Hrithik Roshan

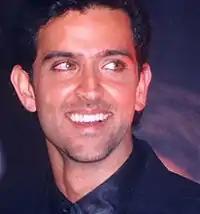
A picture of Hrithik Roshan taken in 2001.

In 2001, Roshan appeared in two films, the first of which was Subhash Ghai's "Yaadein", a romantic drama which paired him with Kareena Kapoor and reunited him with Shroff. Although highly anticipated, "Yaadein" was reviled by critics; in "The Hindu", Ziya Us Salam criticised the director for relying on Roshan's commercial appeal. Roshan next had a supporting role in Karan Johar's ensemble melodrama alongside Amitabh Bachchan, Jaya Bachchan, Shah Rukh Khan, Kajol and Kareena Kapoor. He was cast as Rohan Raichand—the younger son of Bachchan's character who plots to reunite him with his adopted son (played by Khan)—after Johar had watched a rough cut of "Kaho Naa... Pyaar Hai". finished as India's highest-grossing film of the year, and among the most successful Bollywood films in the overseas market, earning worldwide. Writing for Rediff.com, Anjum N described Roshan as "the surprise scene-stealer", praising him for holding his own against the established actors. Roshan received a nomination for the Filmfare Award for Best Supporting Actor for his performance.